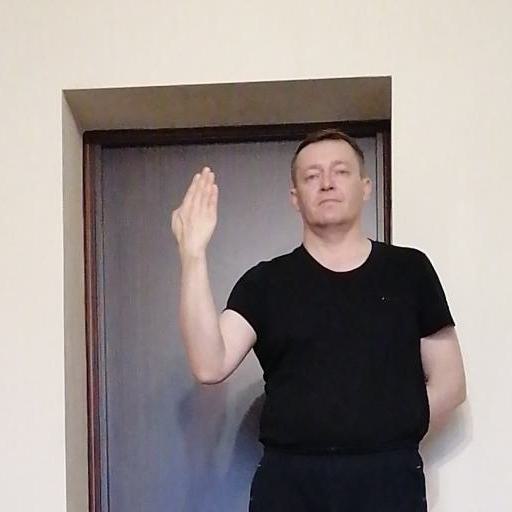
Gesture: stop_inverted